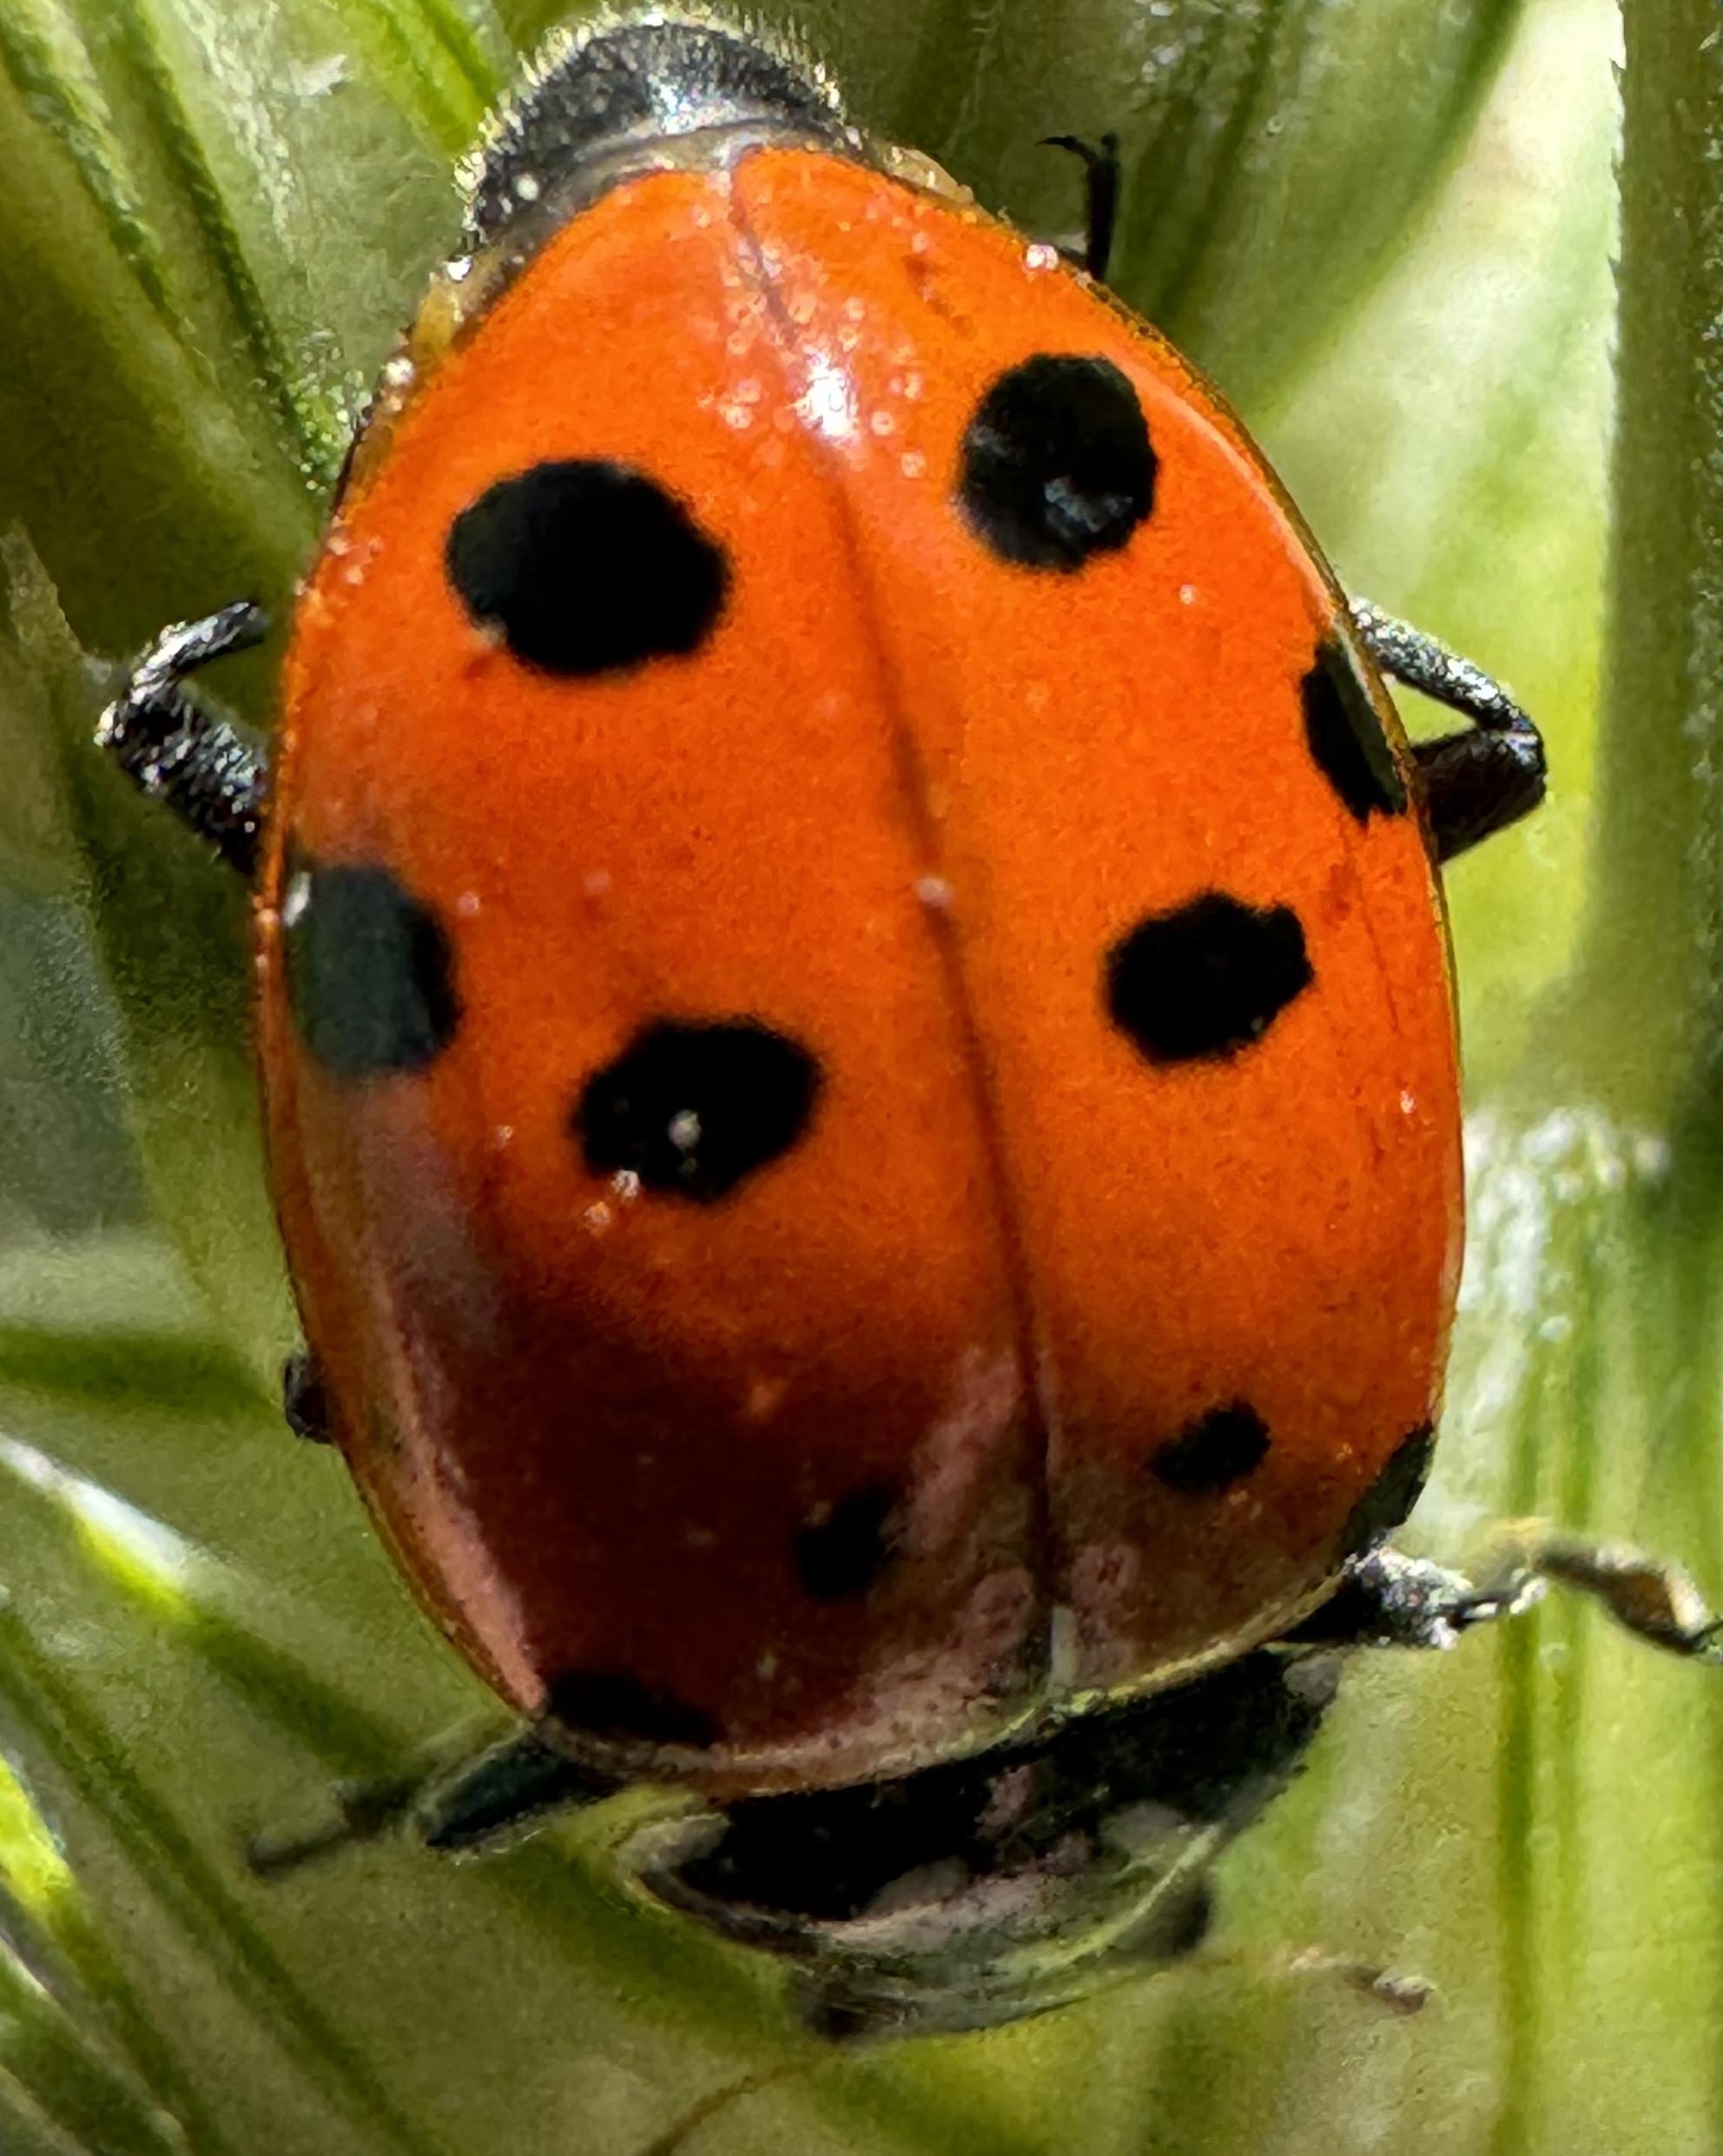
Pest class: predators